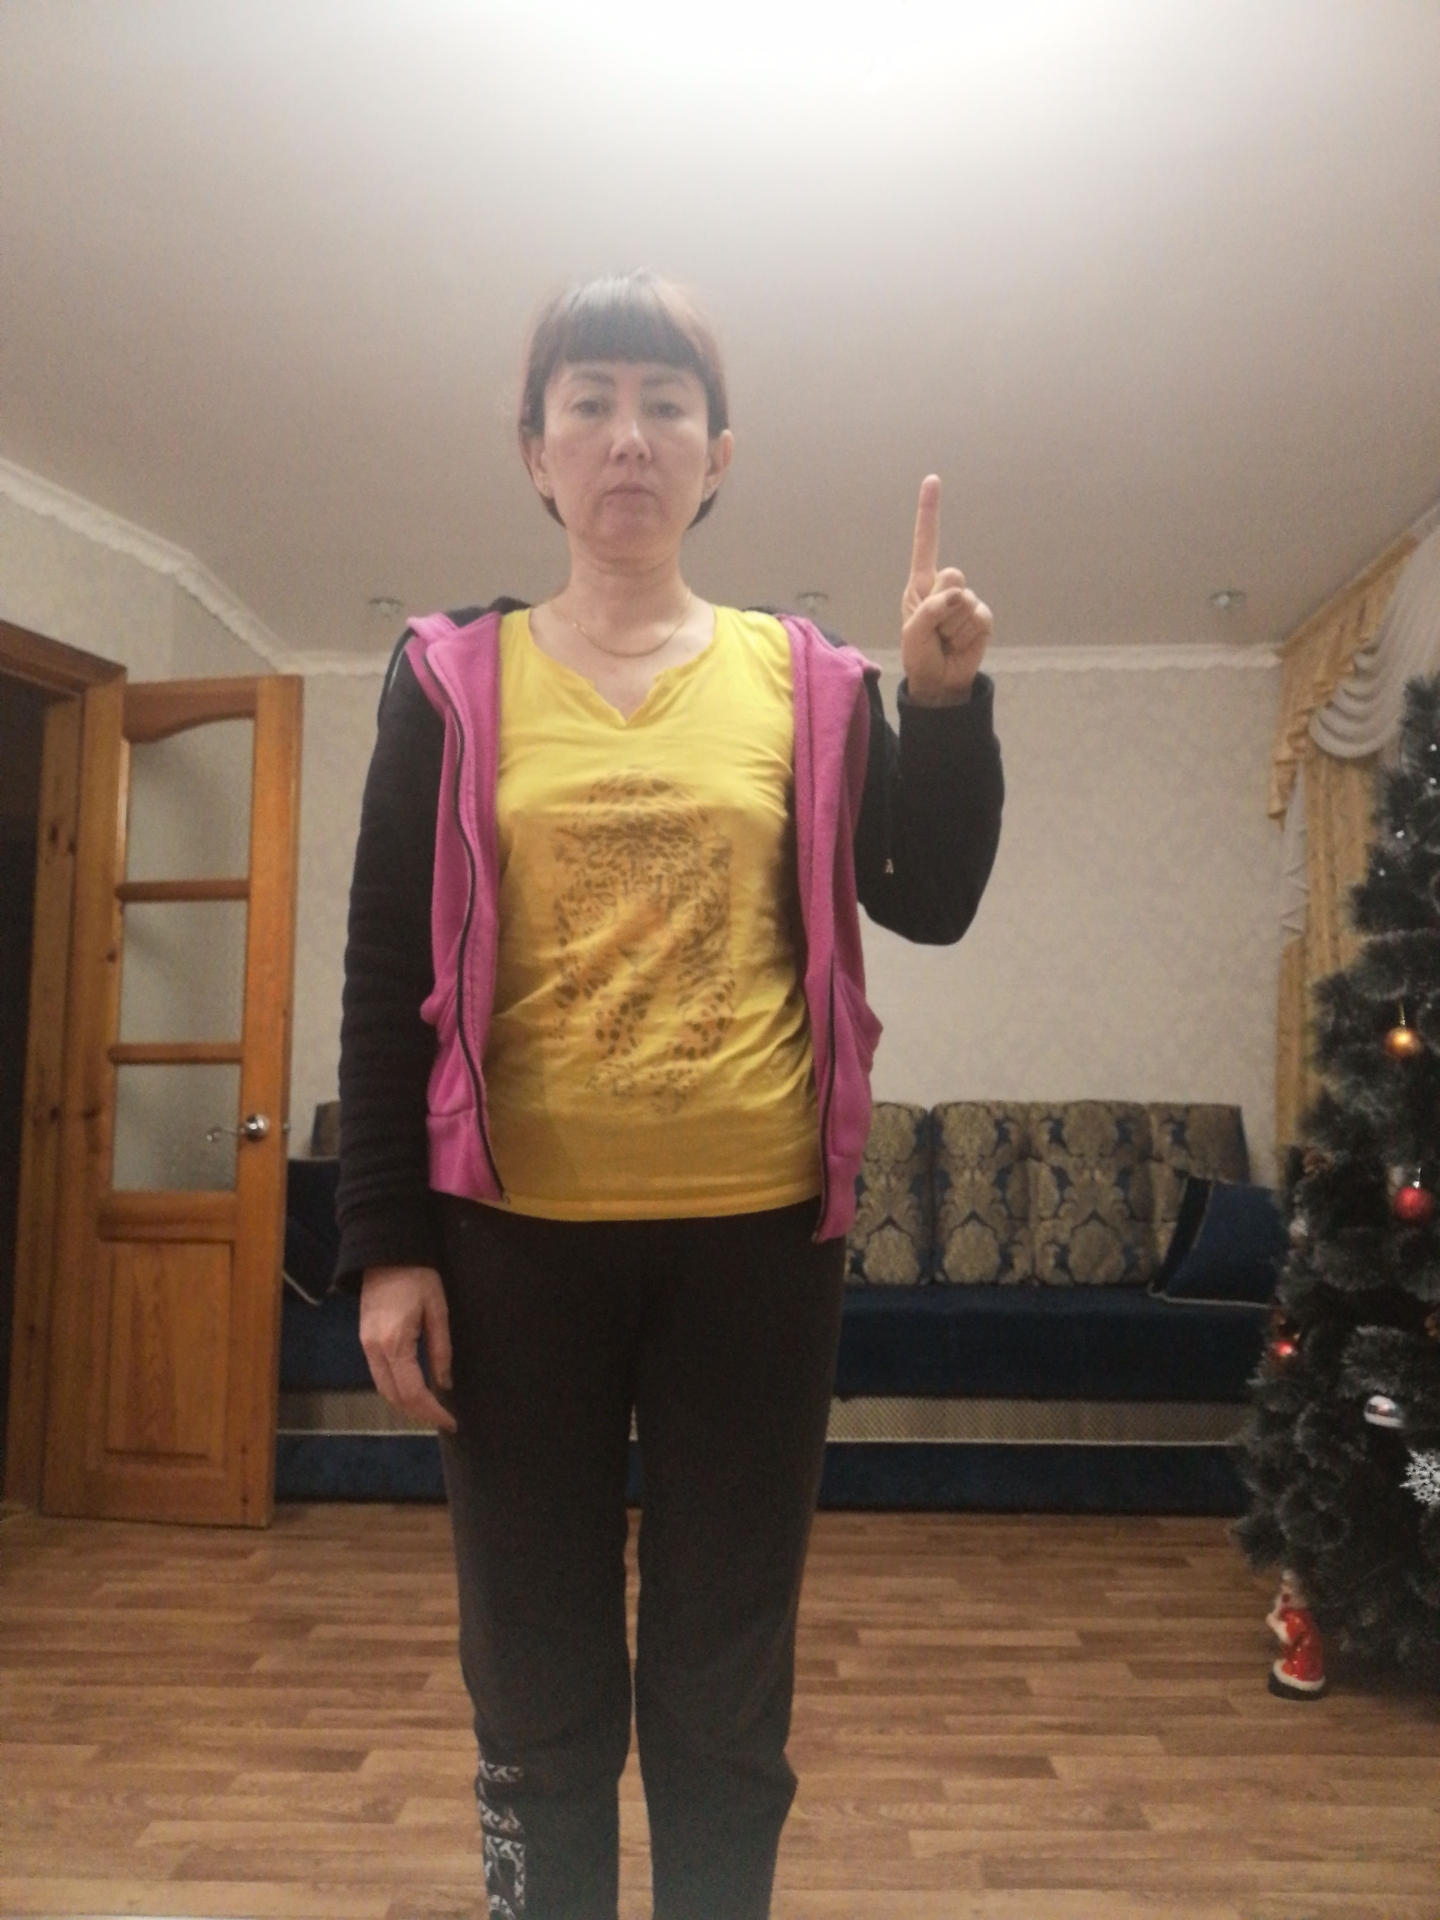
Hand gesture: one